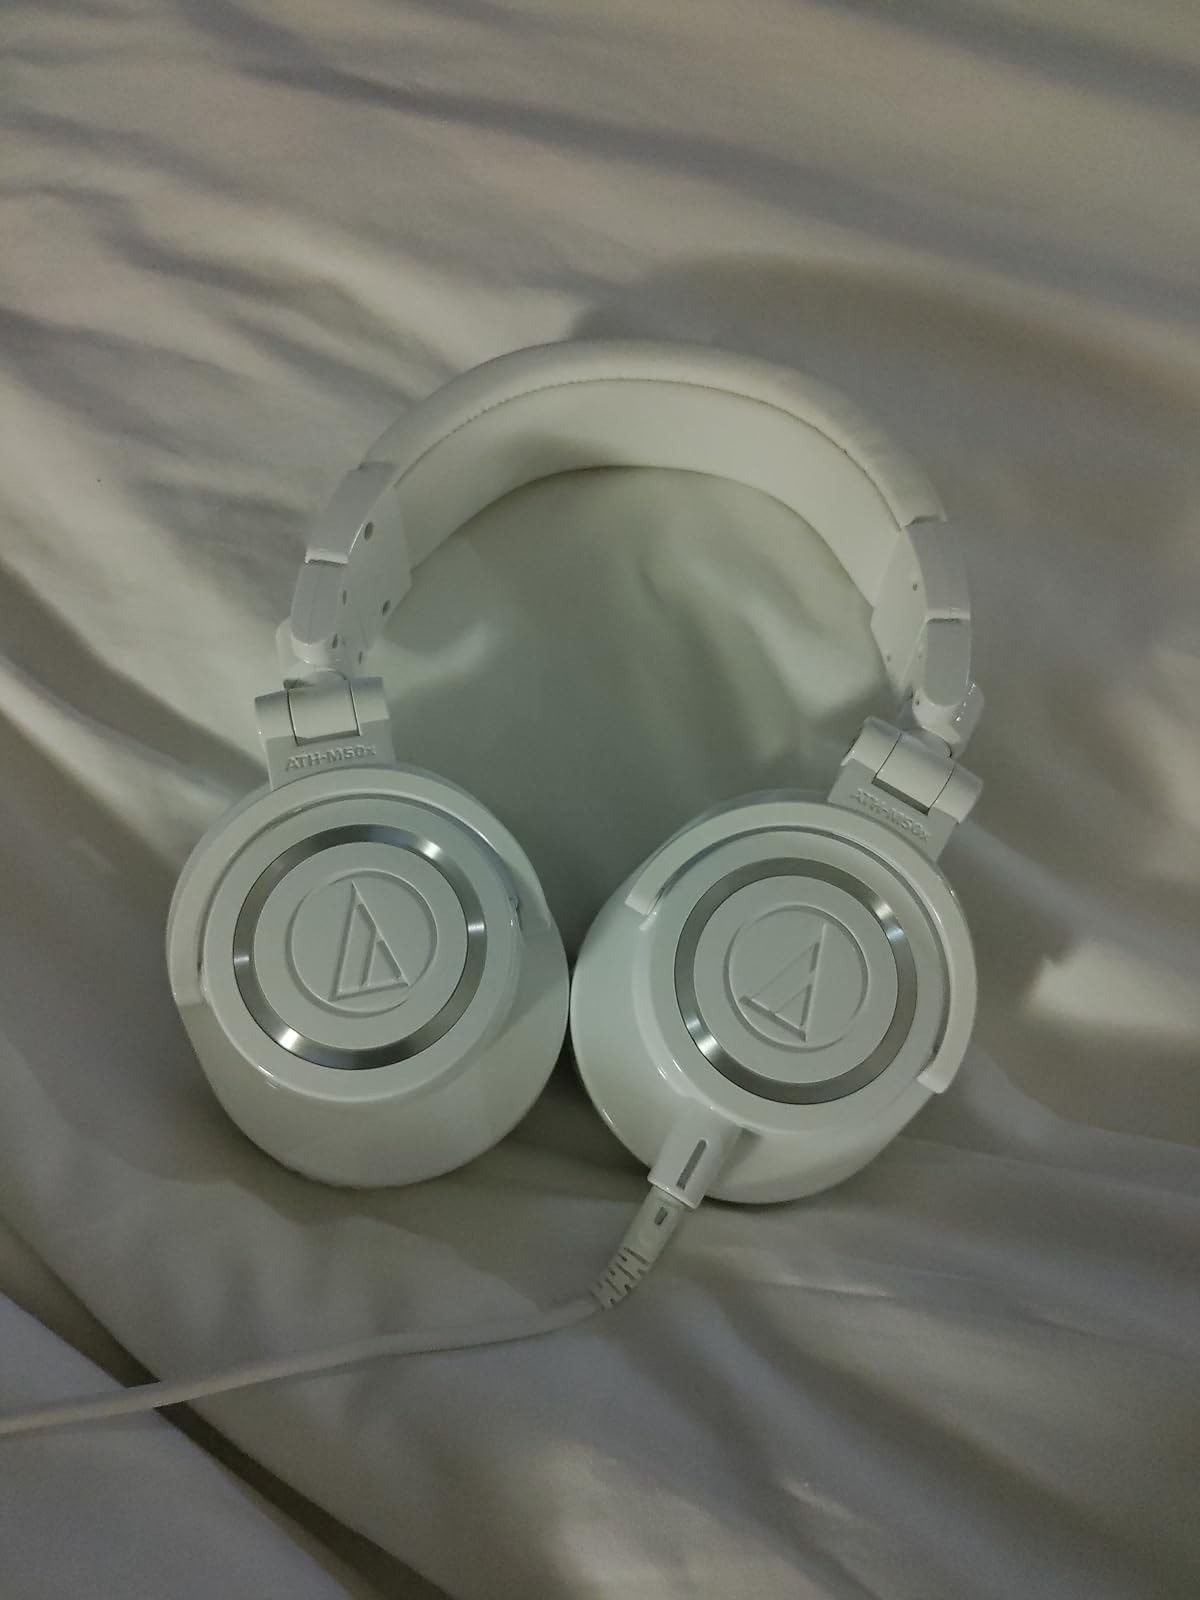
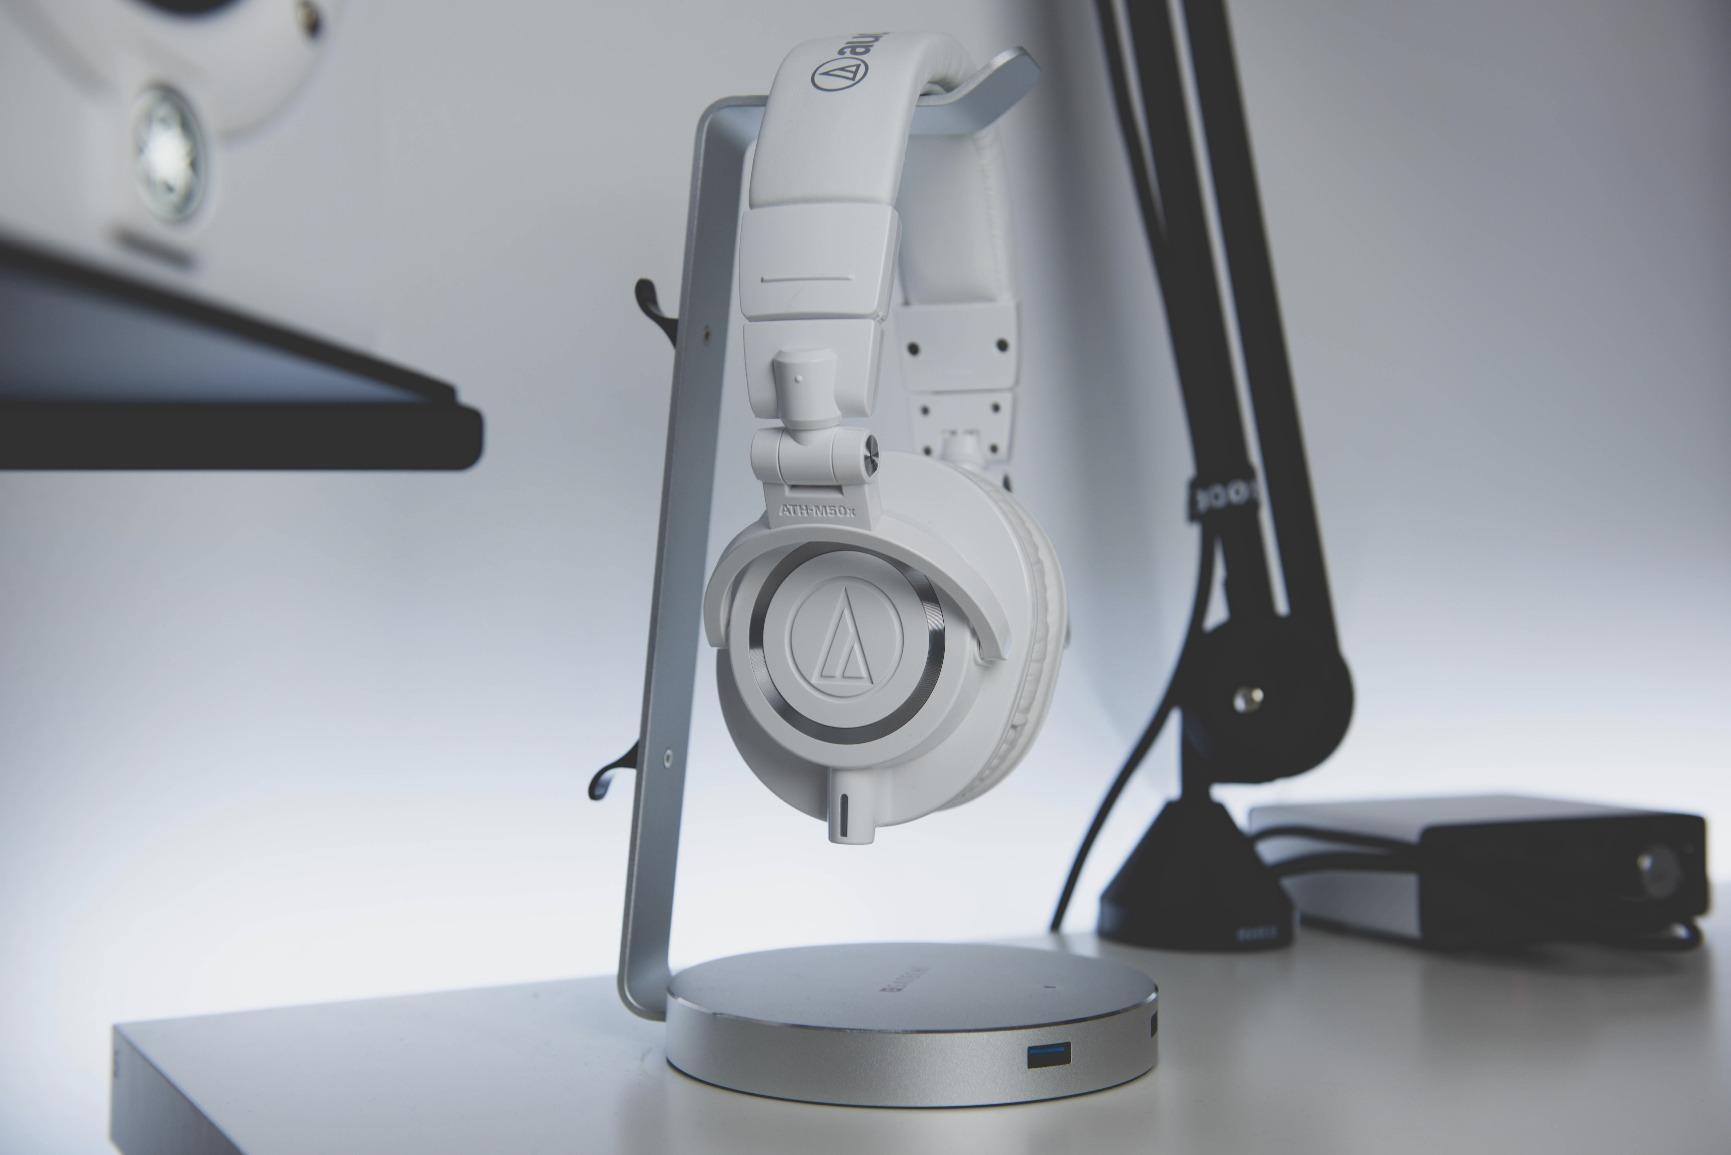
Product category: headphones
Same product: yes